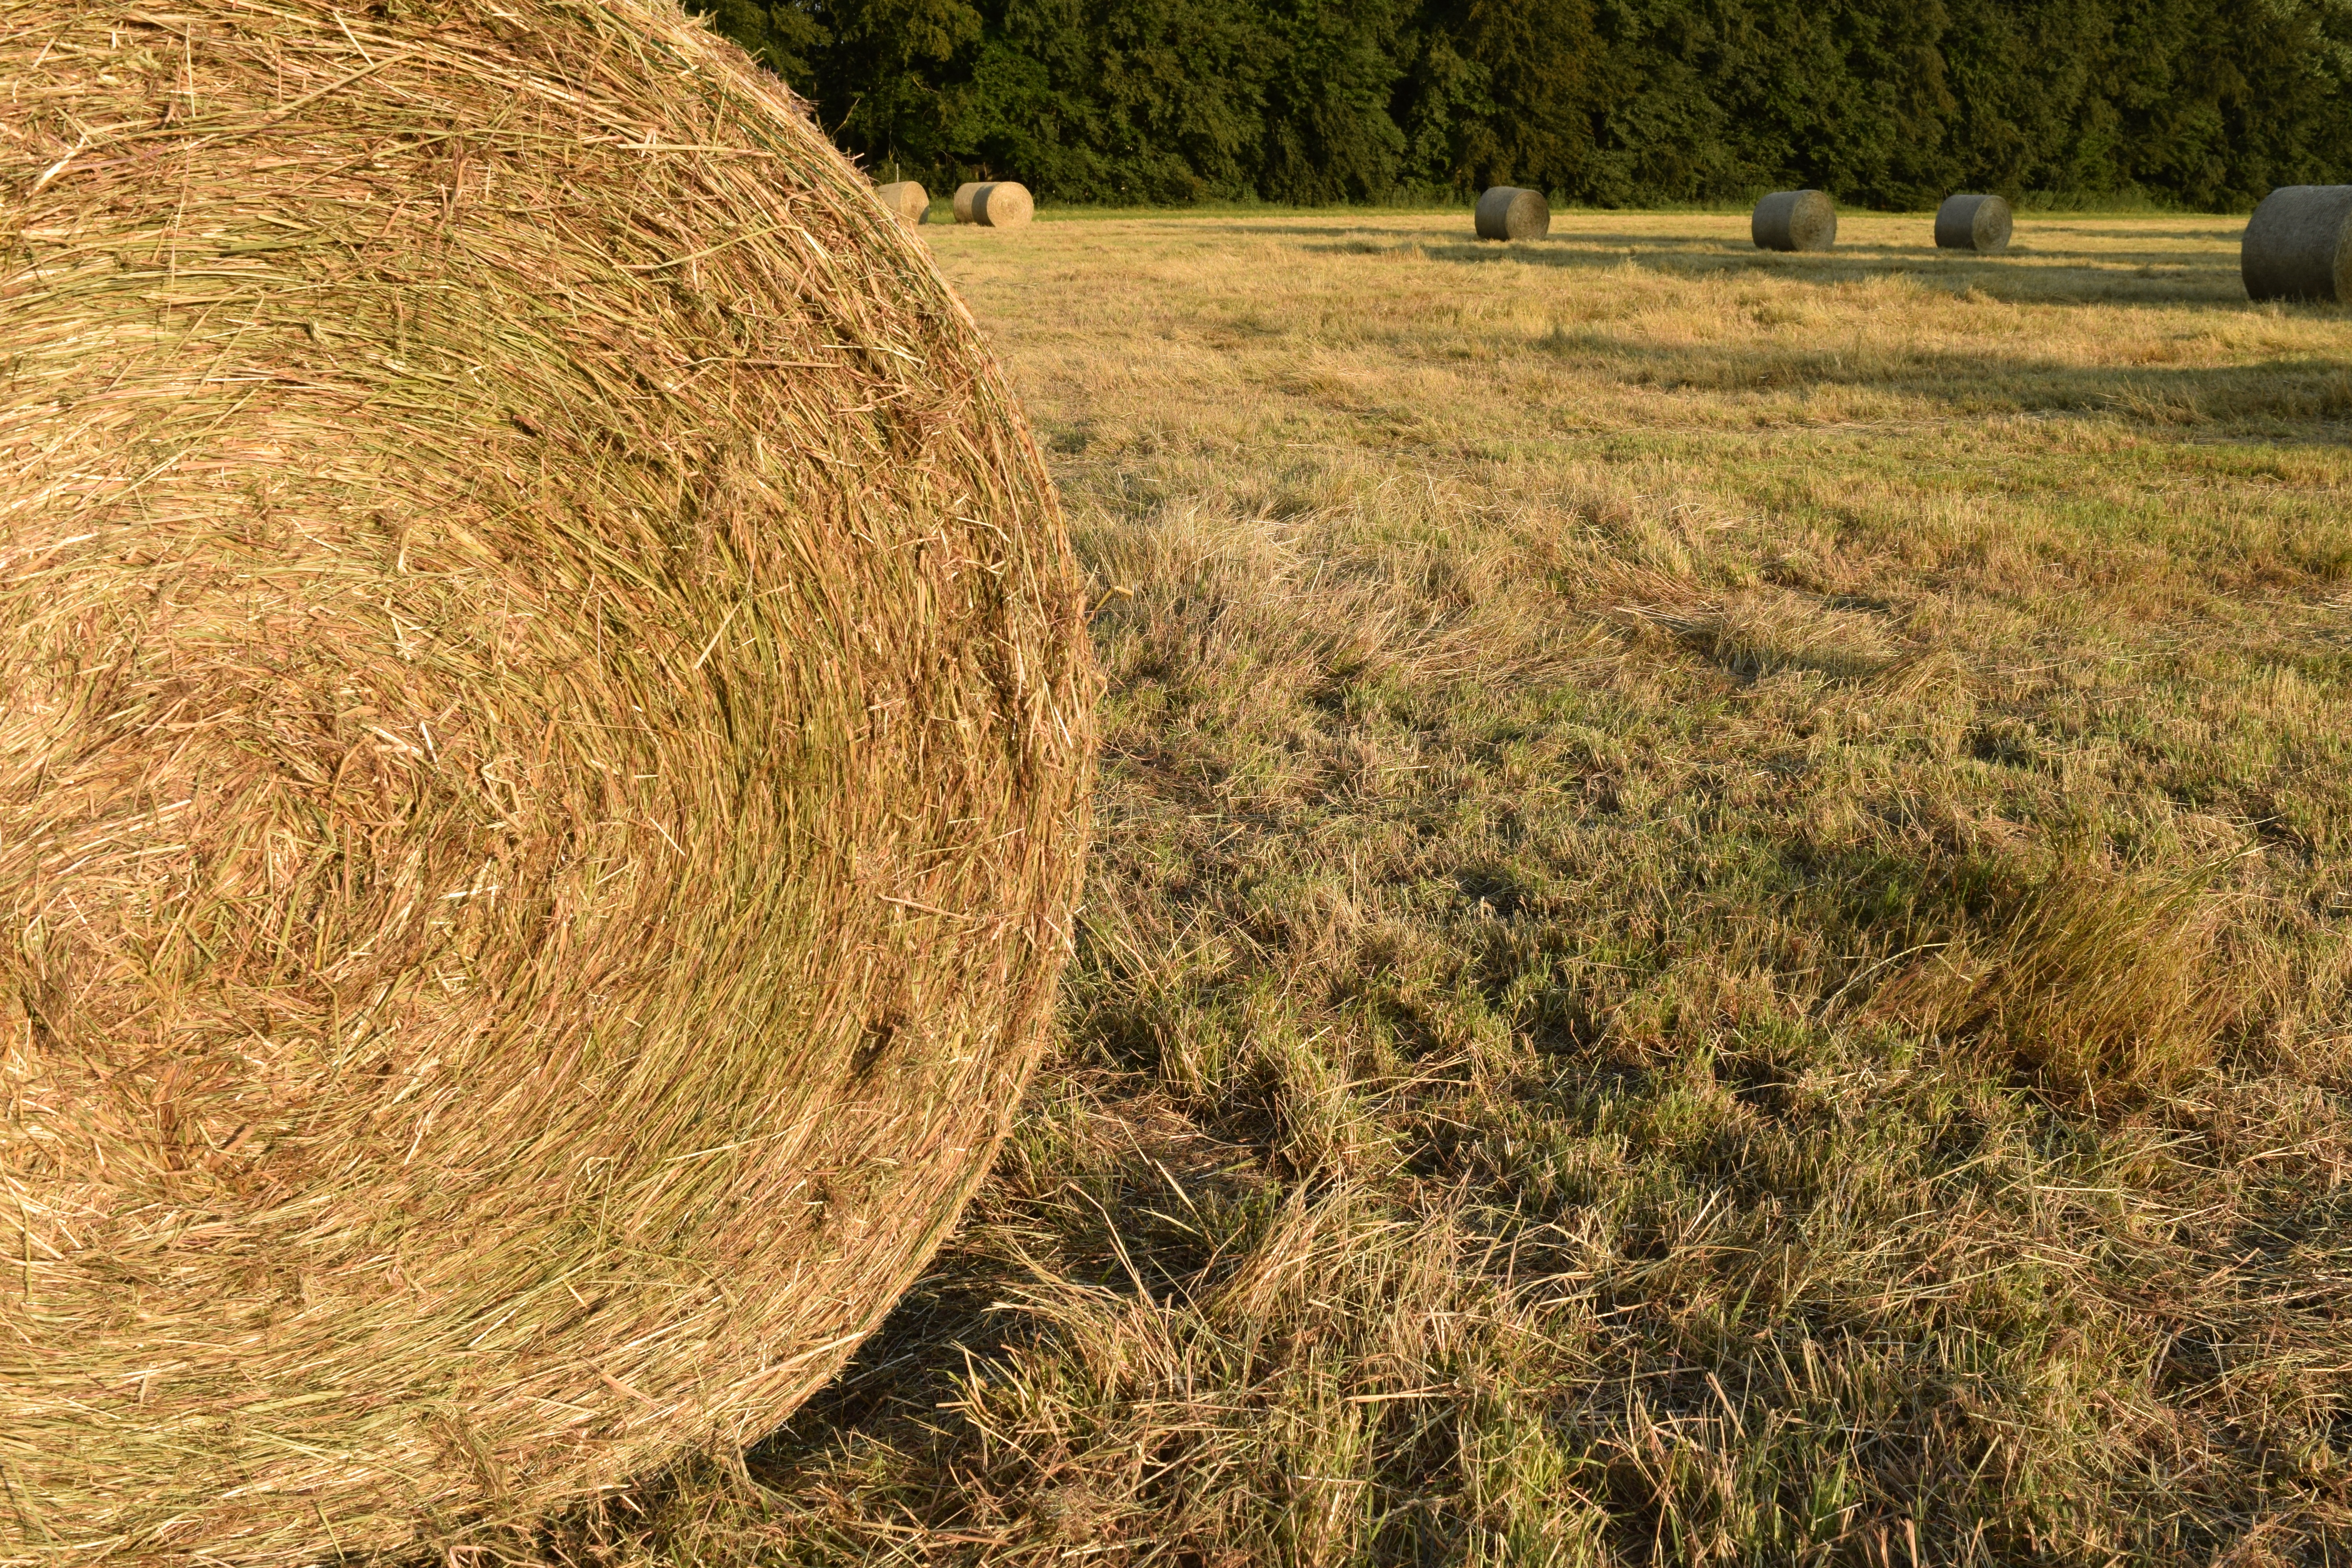
tree, grass, plant, hay, field, meadow, prairie, summer, rural, crop, pasture, soil, agriculture, grassland, straw, hay bales, winter feed, round bales, grass family